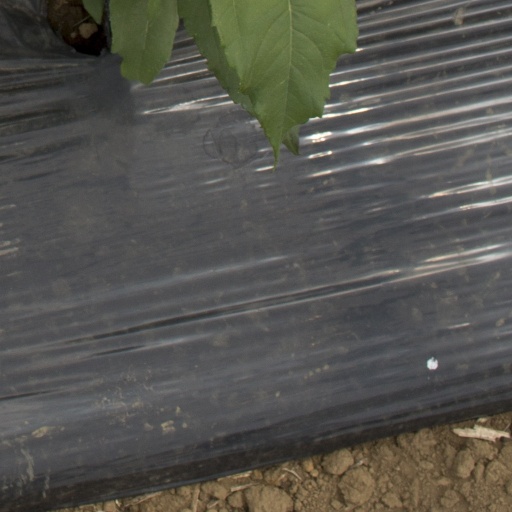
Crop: Jerusalem artichoke